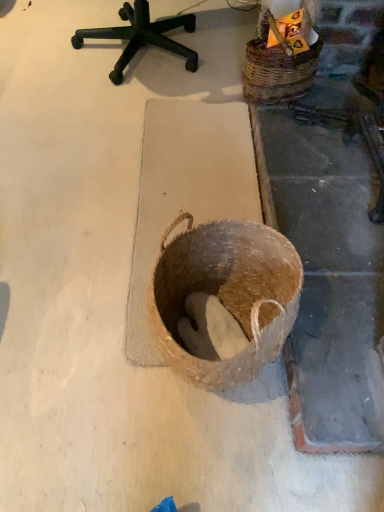
Question: Give me the position of a free location in front of woven brown basket at upper right, which is the second basket from front to back. Please provide its 2D coordinates.
Answer: [(0.711, 0.254)]